Georges Seurat

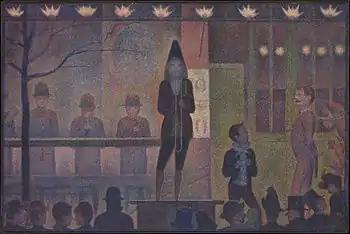
"Circus Sideshow (Parade de Cirque)", 1887–88, Metropolitan Museum of Art, New York

Seurat concealed his relationship with Madeleine Knobloch (or Madeleine Knoblock, 1868–1903), an artist's model whom he portrayed in his painting "Jeune femme se poudrant". In 1889, she moved in with Seurat in his studio on the seventh floor of 128 bis Boulevard de Clichy.